As You Like It

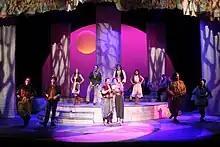
A 2013 performance of "As You Like It"

Finally, Silvius, Phebe, Ganymede, and Orlando are brought together in an argument with each other over who will get whom. Ganymede says he will solve the problem, having Orlando promise to marry Rosalind, and Phebe promise to marry Silvius if she cannot marry Ganymede.